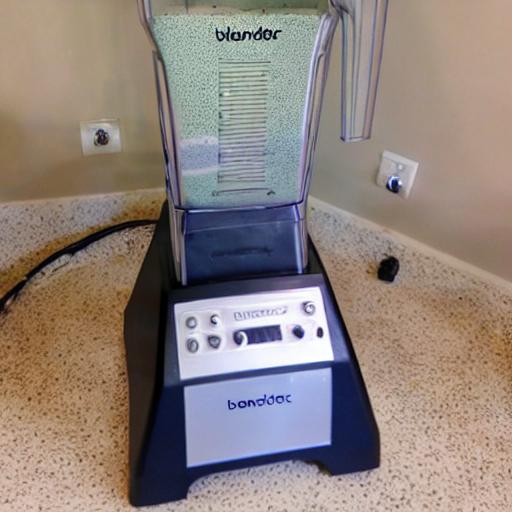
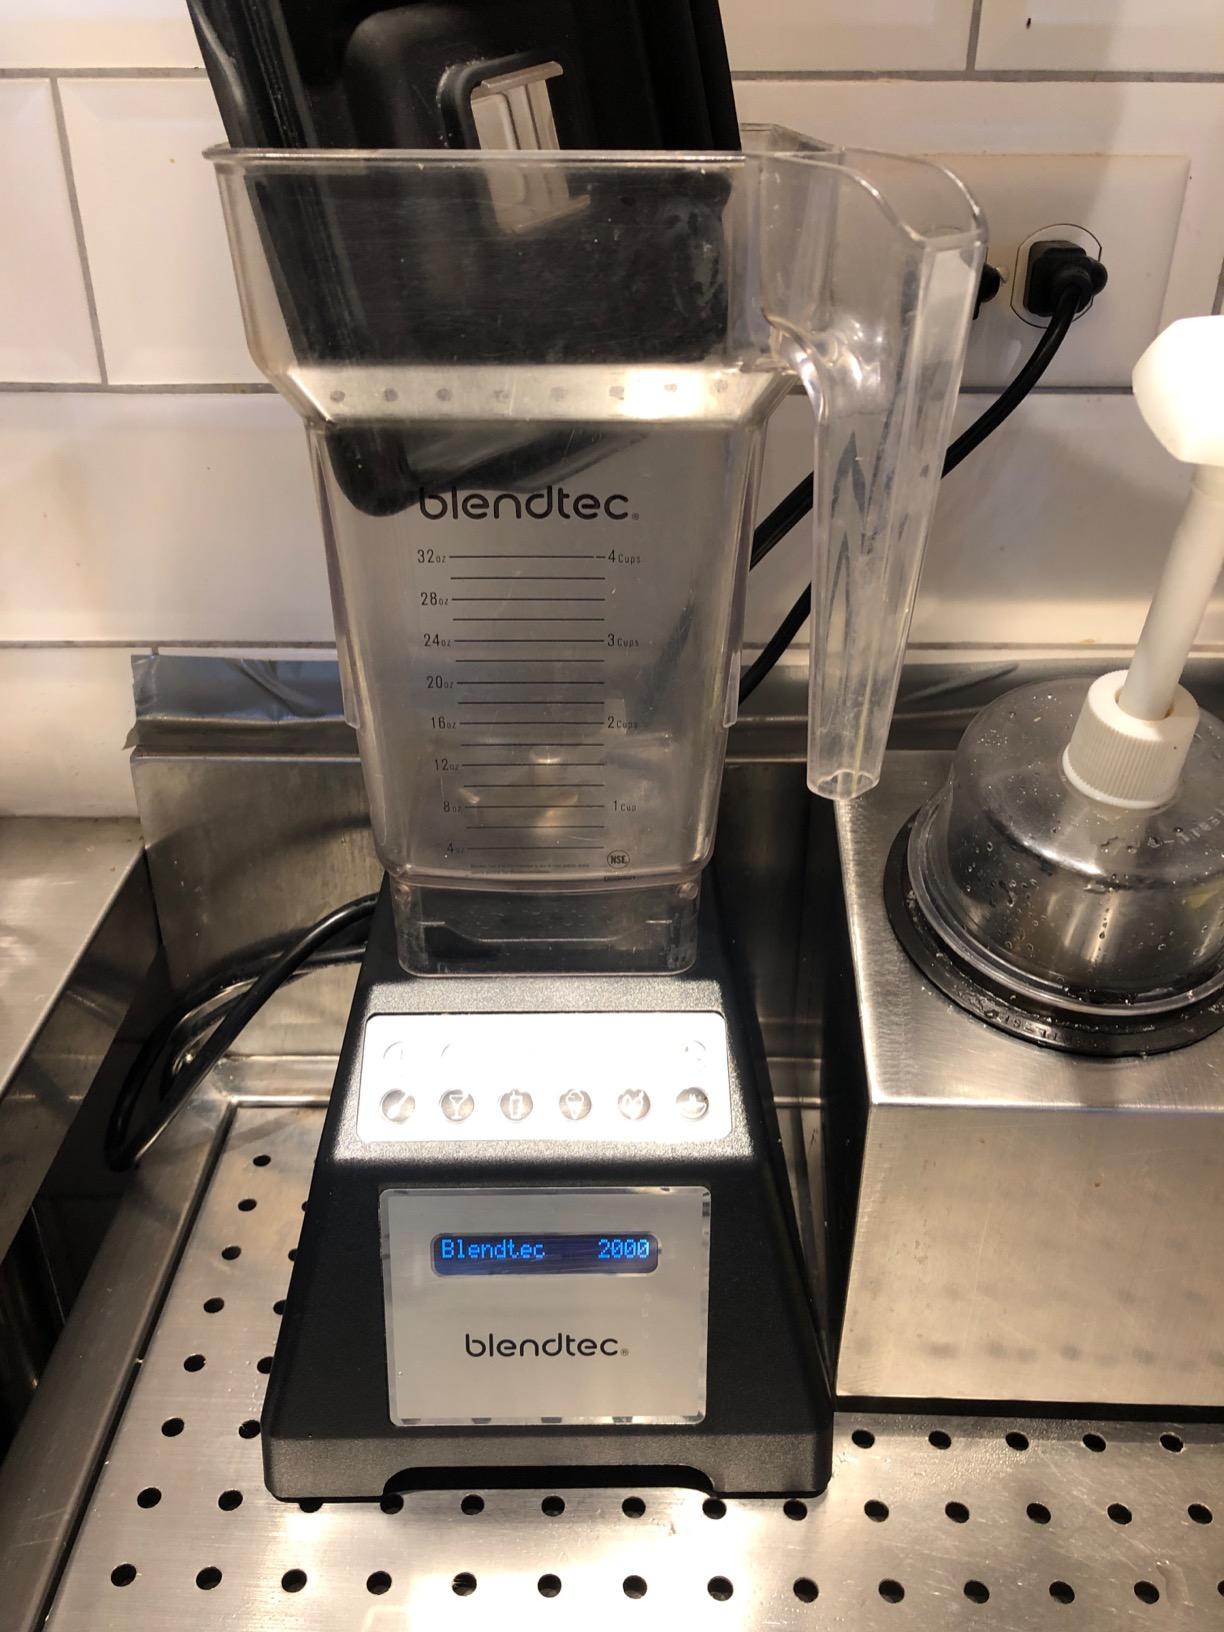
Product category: items_blender
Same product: no